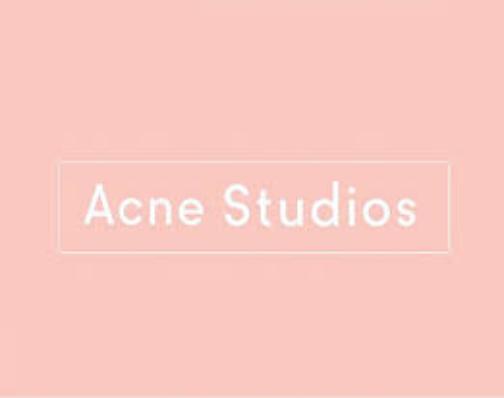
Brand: Acne Studios
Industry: Clothes